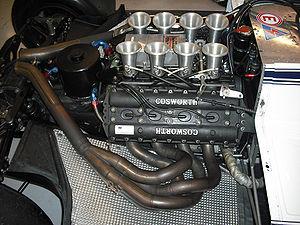
La Brabham BT49 est une monoplace de Formule 1 conçue par l'ingénieur sud-africain Gordon Murray pour l'écurie britannique Brabham. La BT49 est engagée entre 1979 et 1982 et permet au pilote brésilien Nelson Piquet d'obtenir son premier titre de champion du monde des pilotes en 1981.